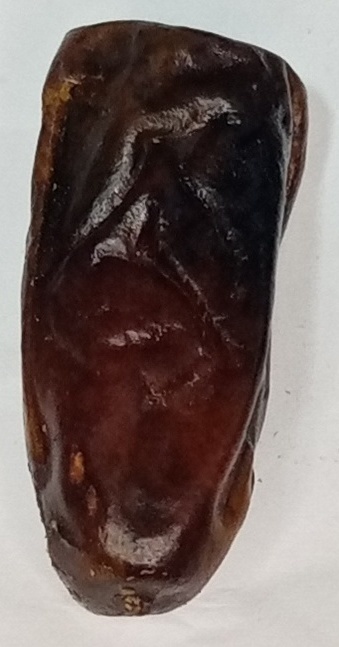
Variety: gajar
Size: medium
Grade: grade-1